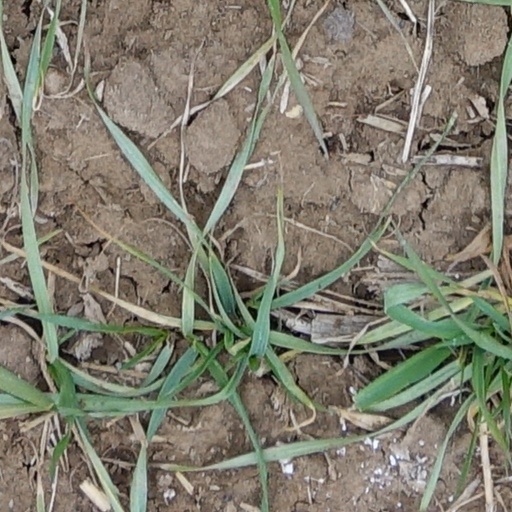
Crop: wheat